Hachijō-jima

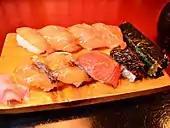
Shimazushi, a local specialty

During World War II, the island was regarded as a strategic point in the defense of the ocean approaches to Tokyo; and in the final stages of the war, a base of operations for the "Kaiten" suicide submarines was founded on the southern coast. From the end of the war through the 1960s, the government made attempts to promote Hachijō-jima as the "Hawaii of Japan" to encourage tourist development, and tourism remains a large component of the island's economy.